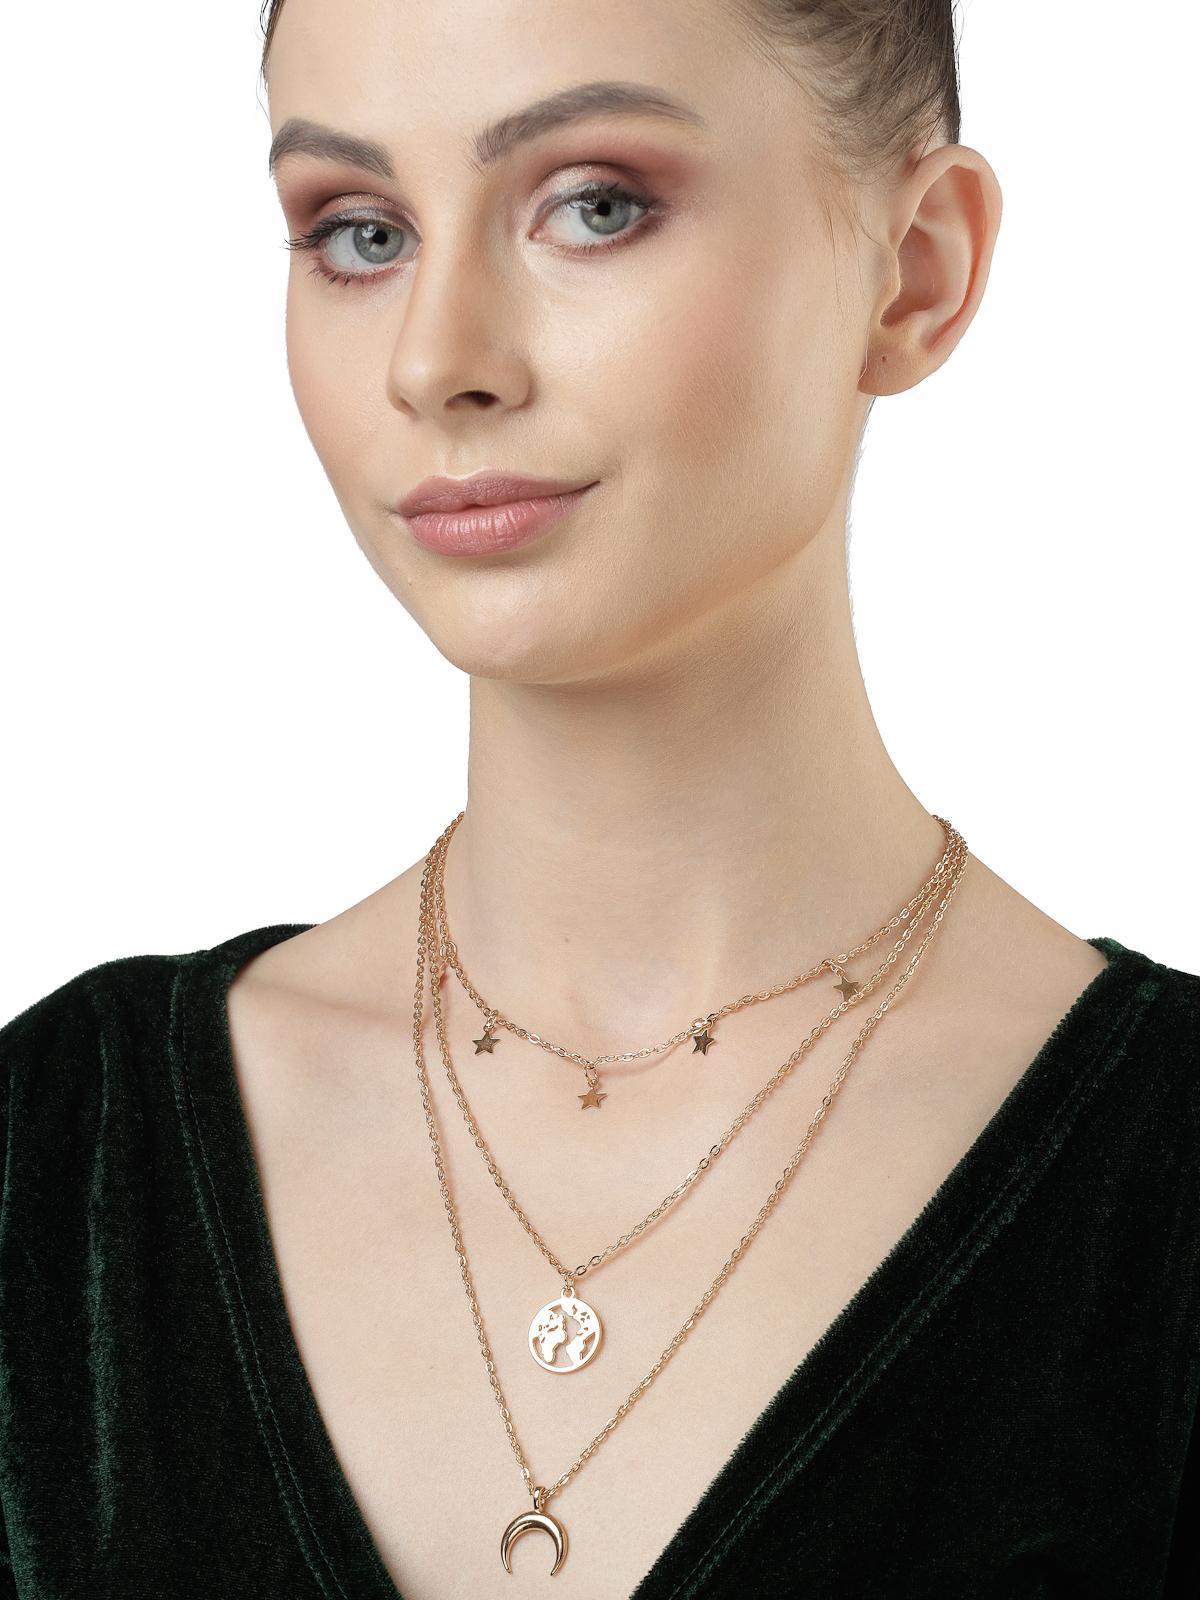
Scintillare by Sukkhi Latest Multilayered Non-Precious Metal Gold Plated Pendant Necklace for Women & Girls |Birthday Gift for Girls And Women Anniversary Gift for Wife| Gifts Collection|N106620
Type: Necklaces & Pendants
Brand: Scintillare by Sukkhi
Price: Rs. 263
 Elevate your style with Scintillare by Sukkhi's Latest Multilayered Non-Precious Metal Gold Plated Pendant Necklace. Ideal for women and girls, it's a perfect birthday or anniversary gift. The latest design features multiple layers of gold-plated brilliance, adding a touch of contemporary elegance to any ensemble. Elevate your look with this stunning necklace, a stylish and chic addition to your collection. Scintillare by Sukkhi offers a thoughtfully crafted choice from their Gifts Collection, ensuring every occasion is celebrated with grace and enduring style.Disclaimer:There may be slight variation in shade and colour due to photographic effects and monitor settings
Included: 1 Necklace